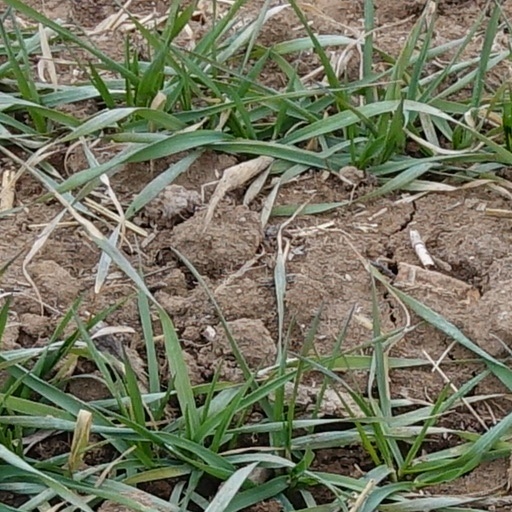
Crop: wheat